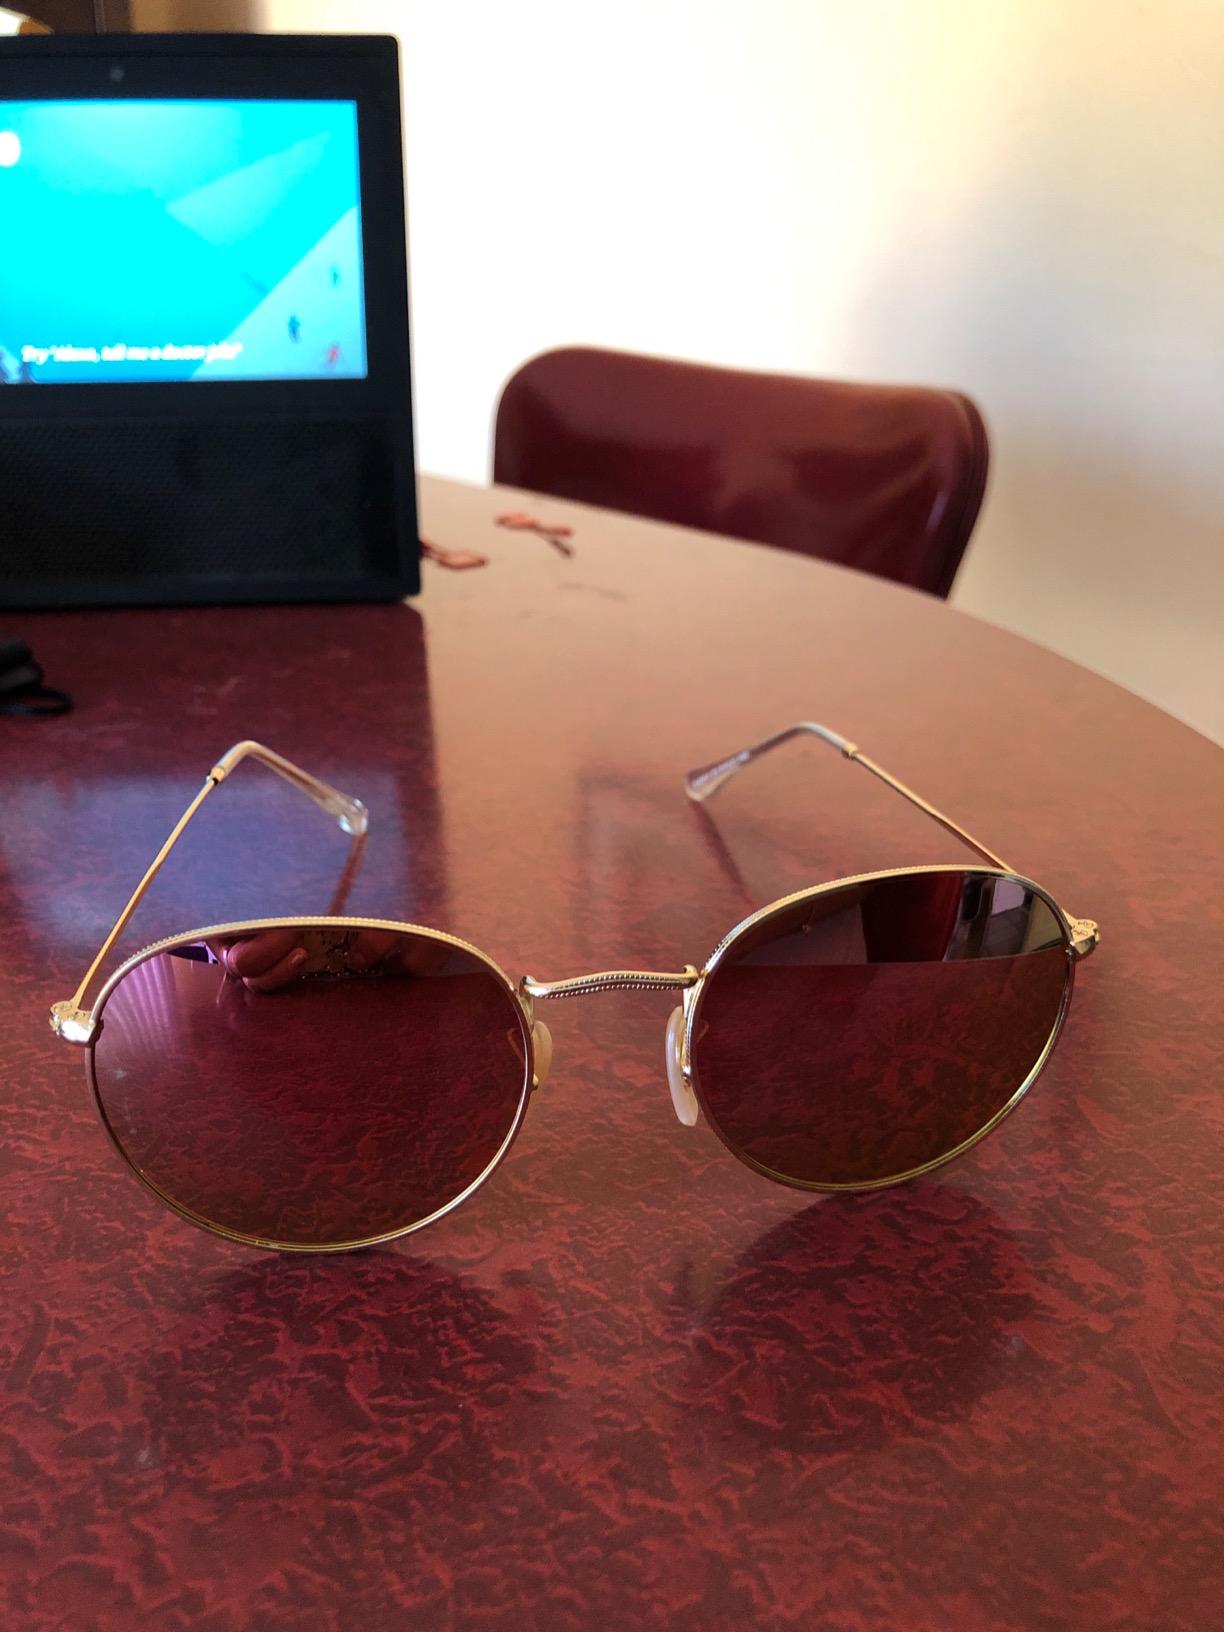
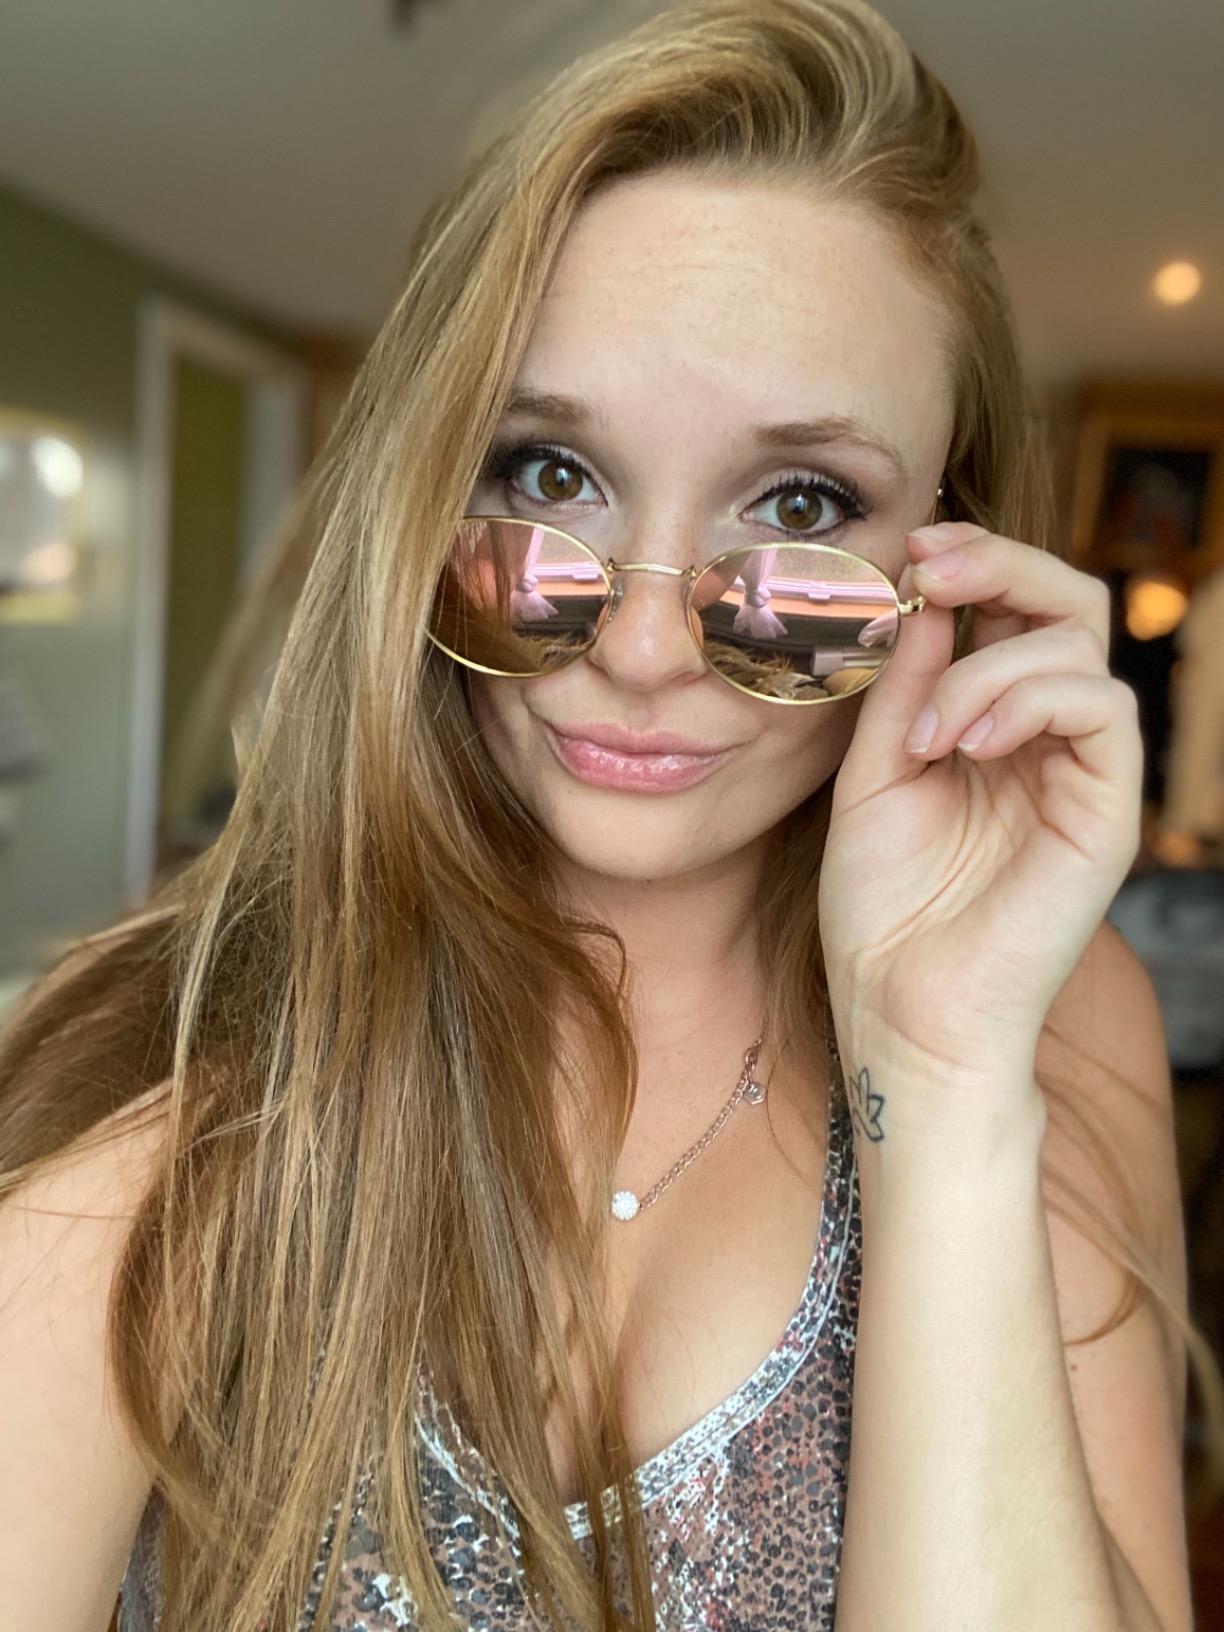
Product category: accessories_sunglasses
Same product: yes